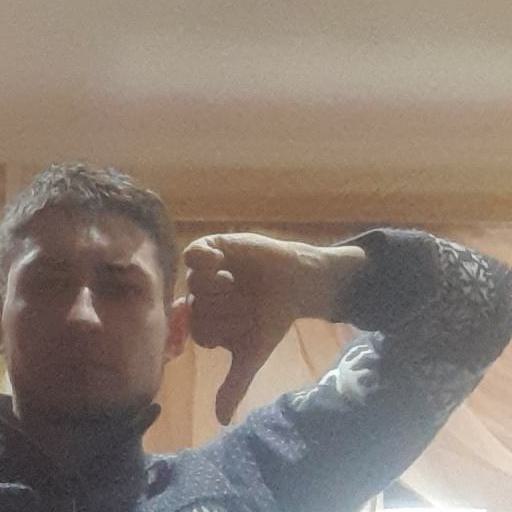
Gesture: dislike